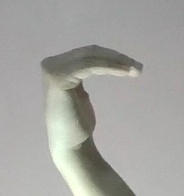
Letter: haa